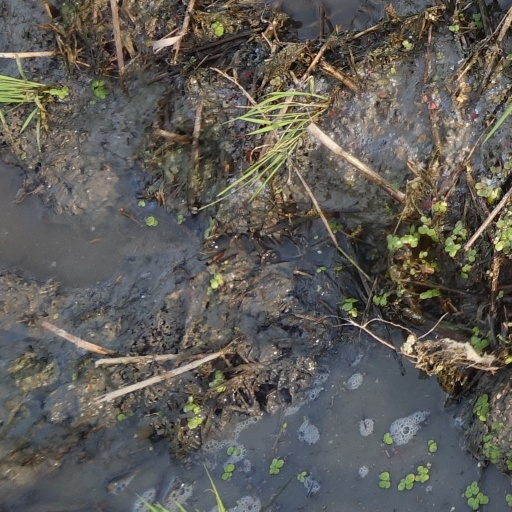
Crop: rice